Clip (firearms)

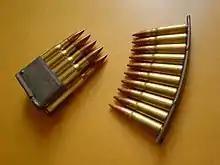
An M1 Garand "en bloc" clip (left) compared to an SKS stripper clip (right)

A clip is a device that is used to store multiple rounds of ammunition together as a unit for insertion into the magazine or cylinder of a firearm. This speeds up the process by loading the firearm with multiple rounds simultaneously, rather than individually, as with loose rounds of ammunition. There are several types, most made of inexpensive stamped sheet metal, generally they are intended to be disposable, but they are more often retained and reused.